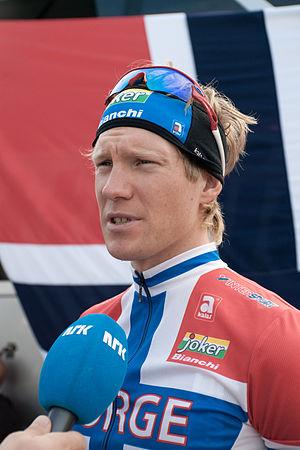
Lars Petter Nordhaug pendant les Championnats du monde 2009 de cyclisme sur route à Mendrisio en Suisse.
Lars Petter Nordhaug est un coureur cycliste norvégien, membre de l'équipe Aqua Blue Sport. Il est passé professionnel en 2005.
La troisième édition du Grand Prix cycliste de Montréal a eu lieu le 9 septembre 2012. Il s'agit de la vingt-sixième épreuve de l'UCI World Tour 2012. Elle se déroule deux jours après le Grand Prix cycliste de Québec.